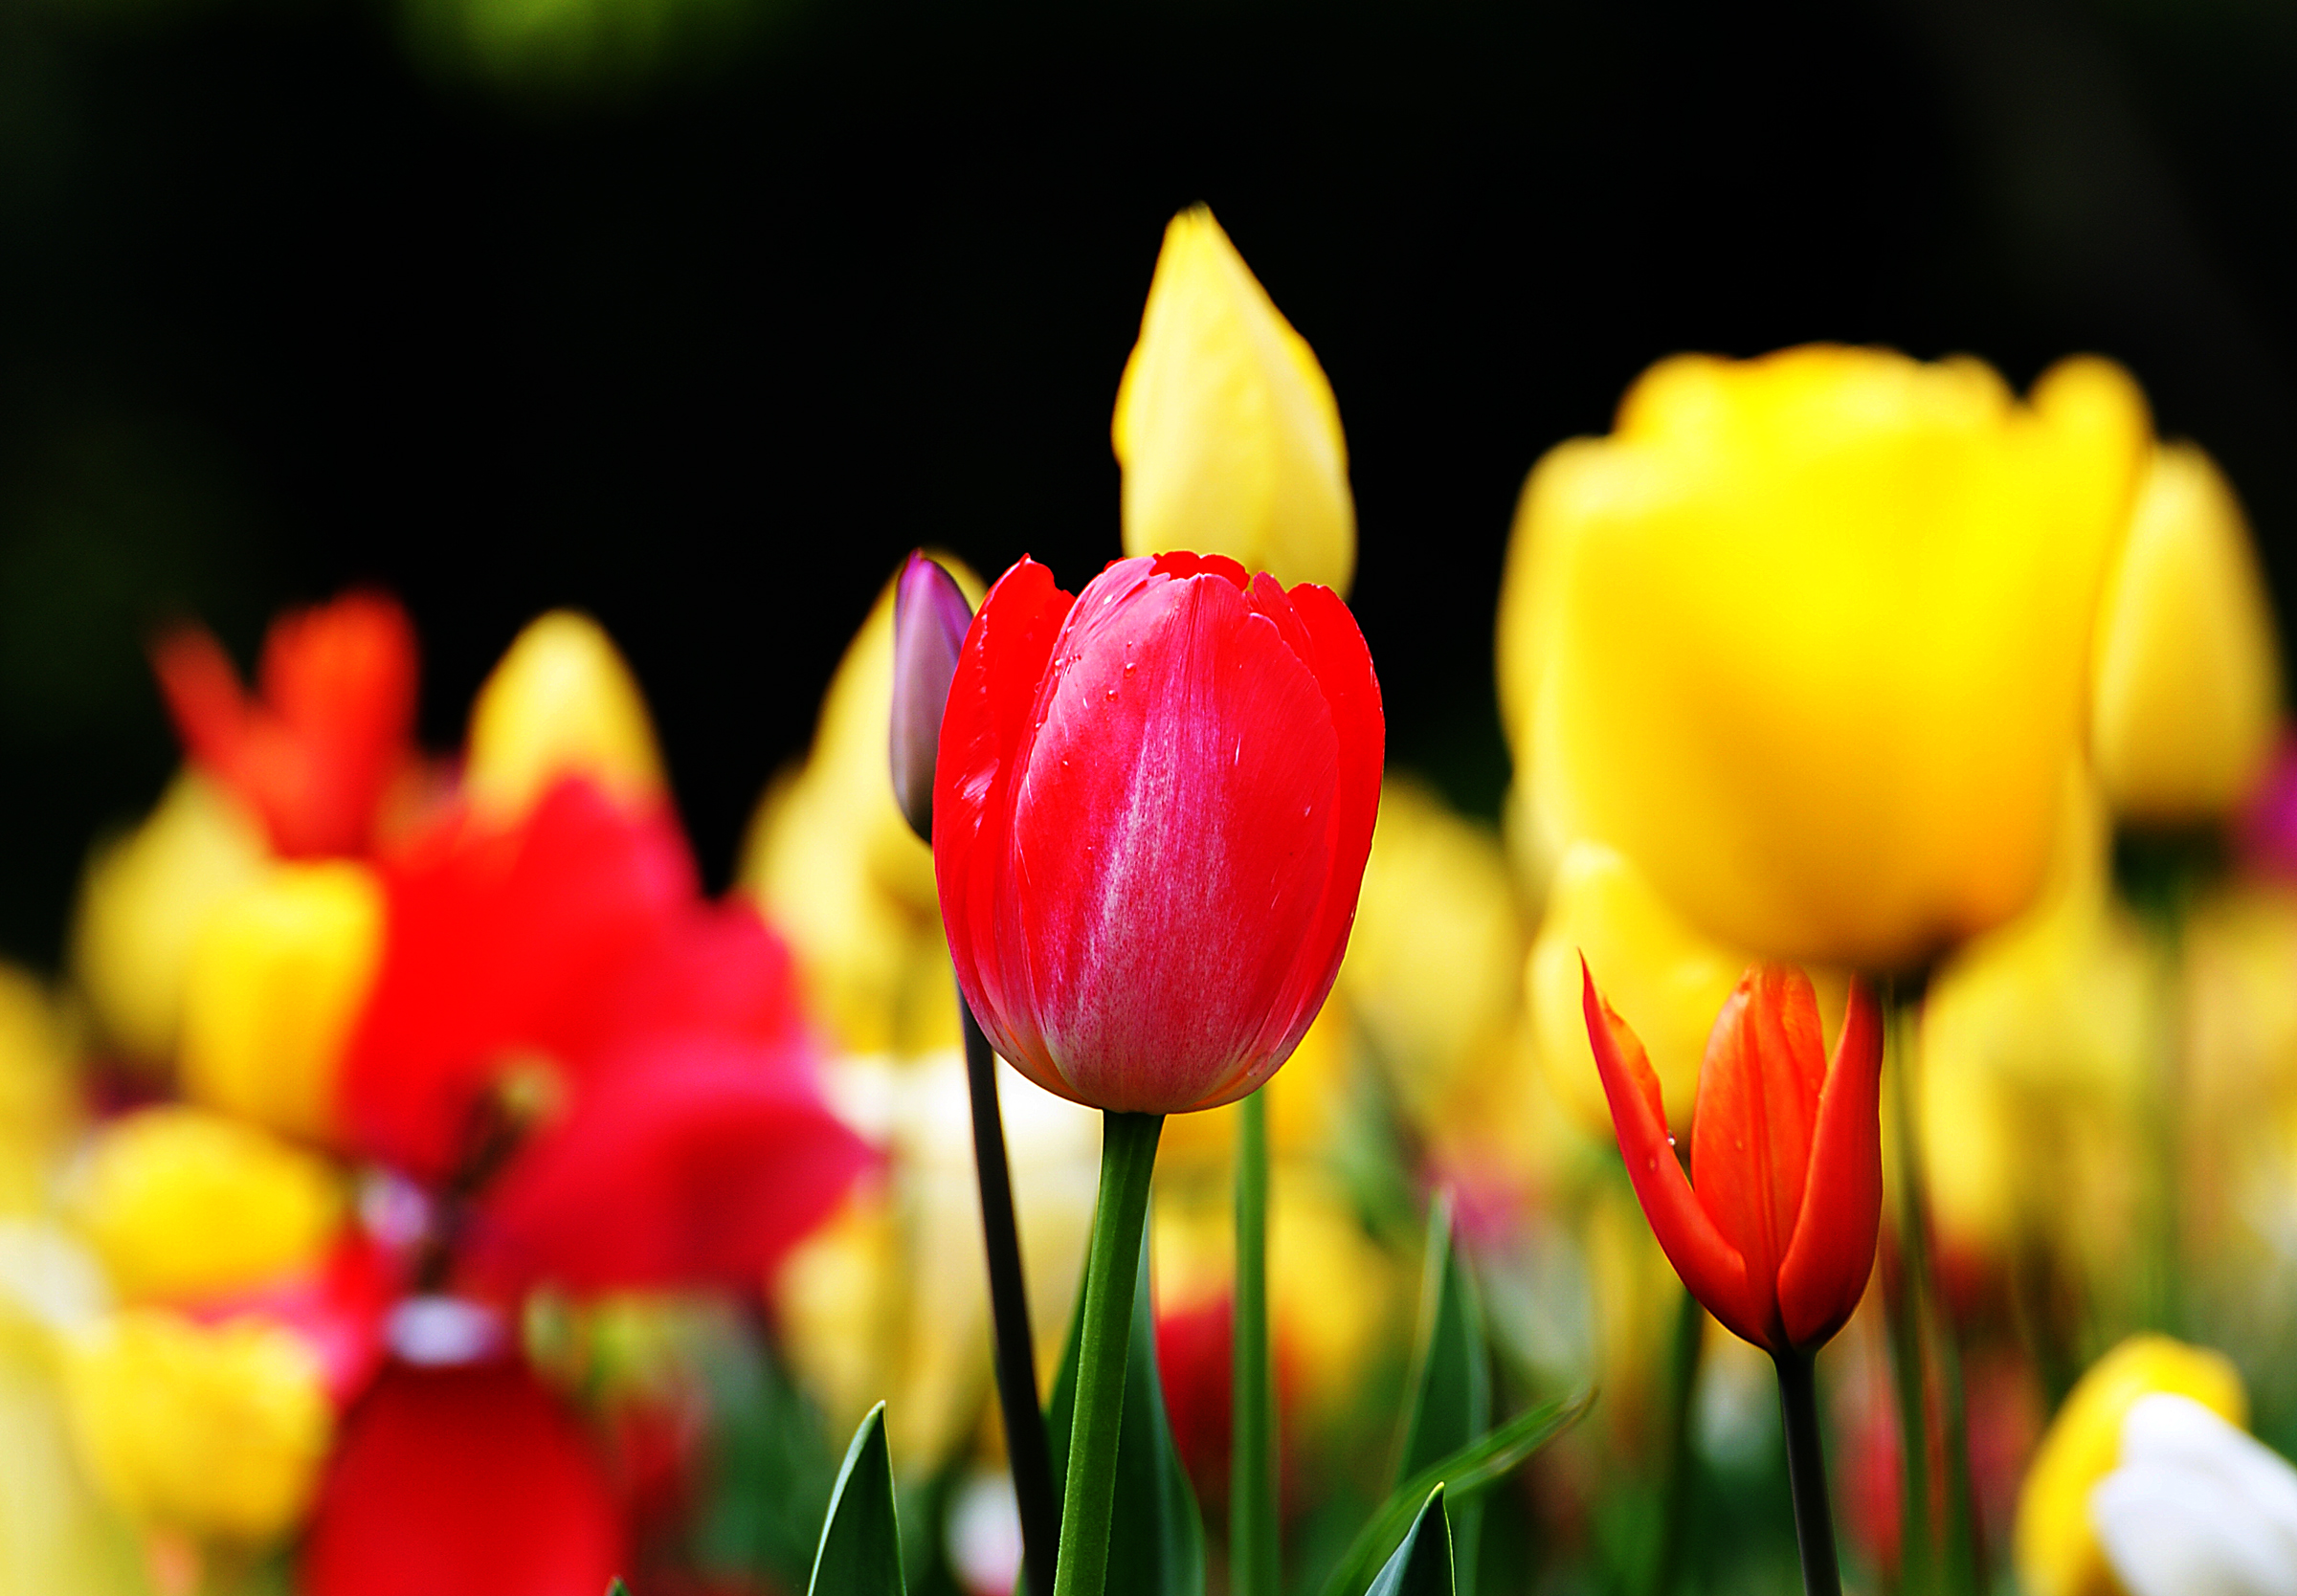
plant, flower, petal, tulip, spring, red, yellow, flora, flowers, close up, publicdomain, pretty, tulips, blooms, macro photography, flowering plant, lily family, plant stem, land plant